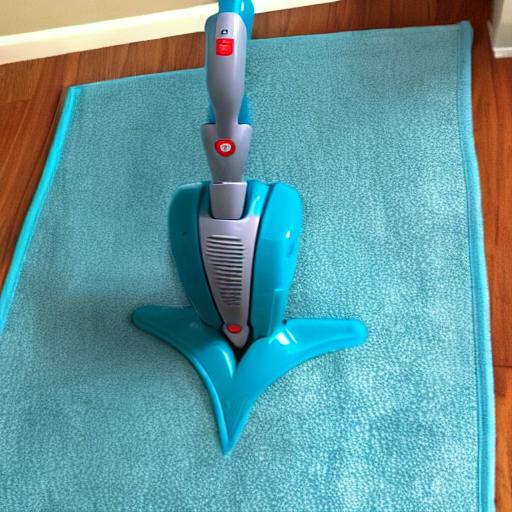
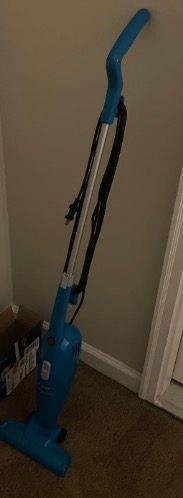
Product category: items_vacuum
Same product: no